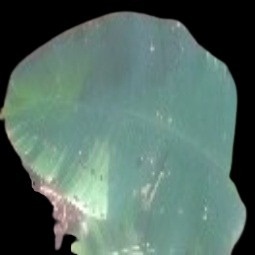
Label: Healthy